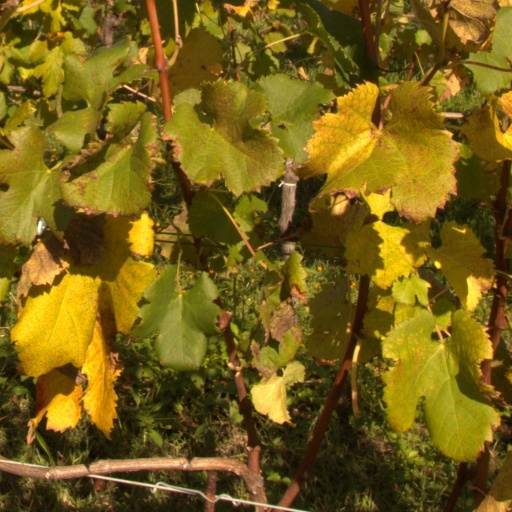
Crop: grape